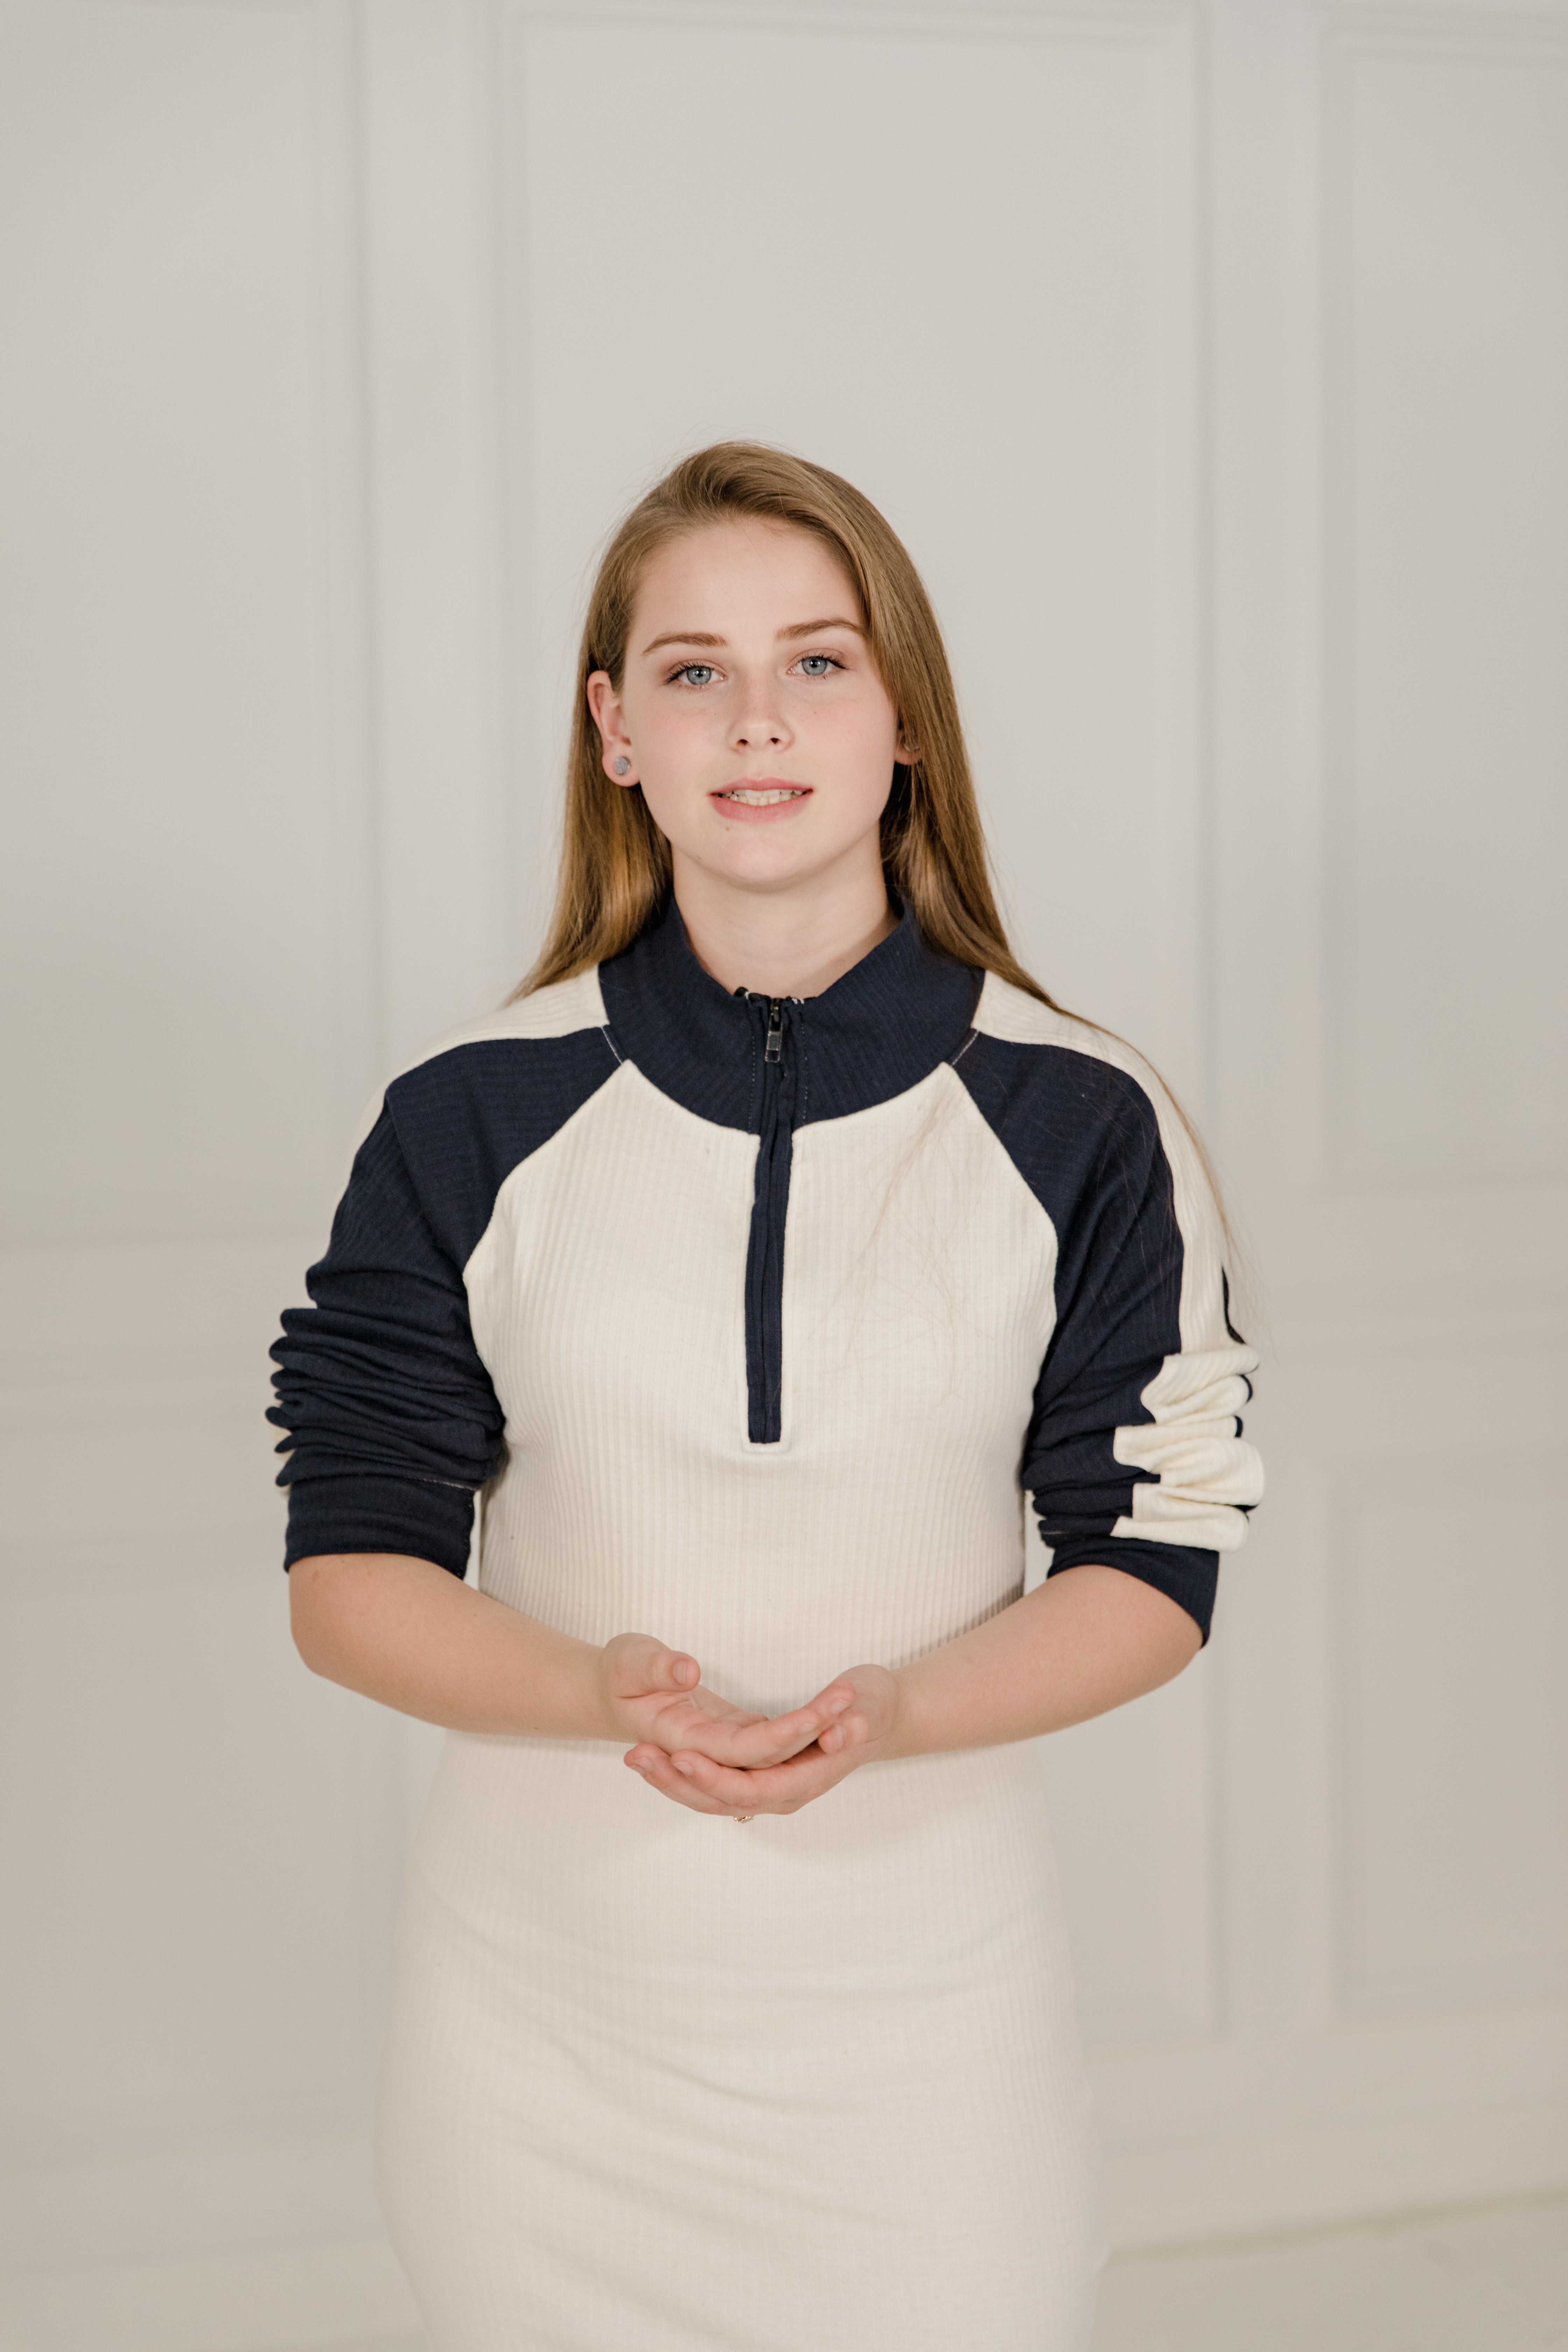
woman, outerwear, smile, neck, sleeve, waist, gesture, happy, fashion design, street fashion, formal wear, flash photography, jewellery, trunk, elbow, t shirt, event, abdomen, uniform, day dress, fashion accessory, chest, top, costume, bag, fashion model, necklace, button, photo shoot